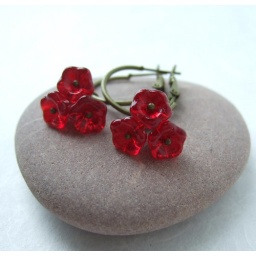
Little posies of Czech glass bellflowers, in deep red glass, hung on small brass hinged hoop earwires. Fab!